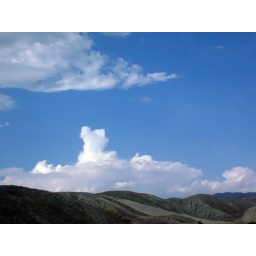
Interesting cloud formation over mountains in CA. Not far from Cabazon.